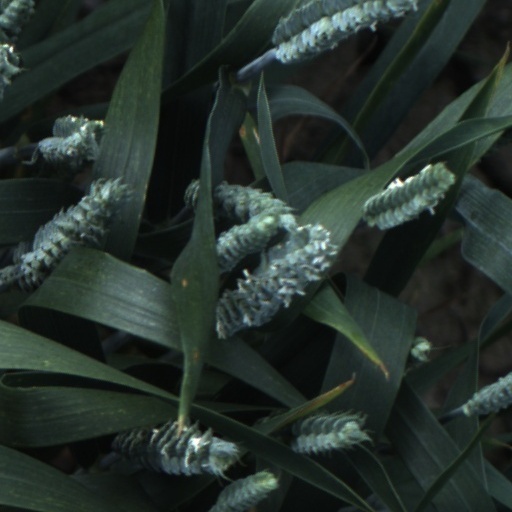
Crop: wheat